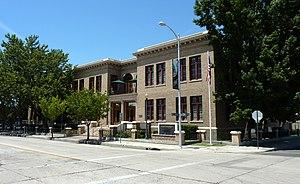
Ceci est la liste des lieux historiques inscrits sur le registre national dans le comté de Kern en Californie.